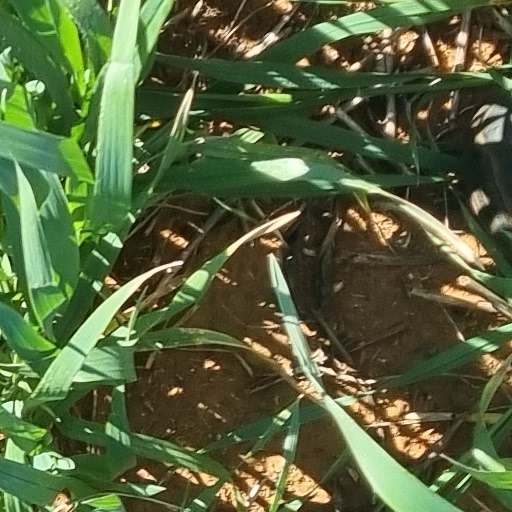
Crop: wheat